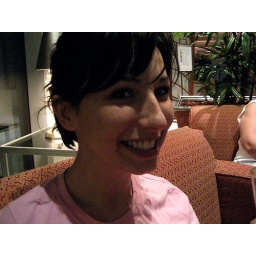
after ordering our gourmet pizza in the hotel bar